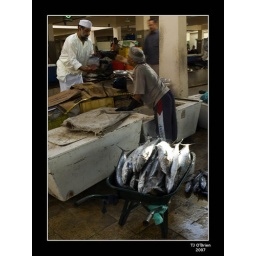
Ealry morning fish market in Oman